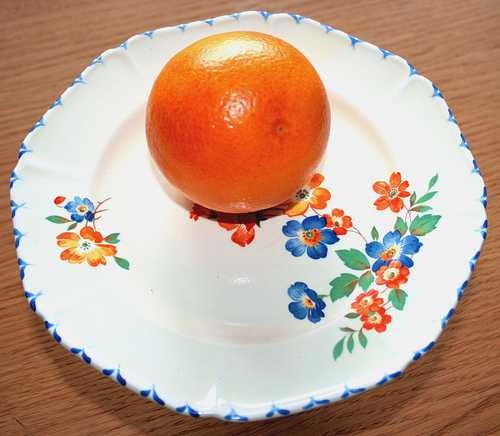
Label: Orange